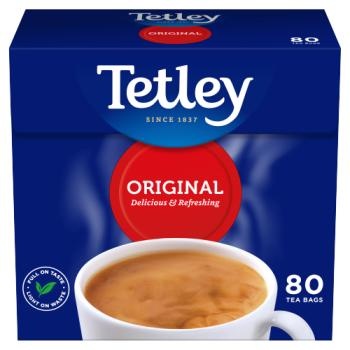
Tetley Teabags
Brand: TPS4
Category: Food, Beverages & Tobacco > Beverages > Tea & Infusions > Tea